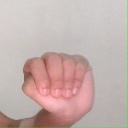
अक्षर: ठ